Battle of Lemberg (1918)

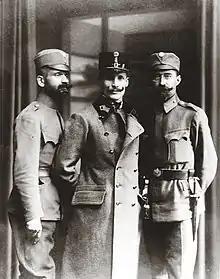
Dmytro Vitovsky (in the middle) accompanied by two officers, 1918

Between 3:30 and 4:00 A.M. on November 1, 1918 Ukrainian soldiers occupied Lviv's public utilities and military objectives, raised Ukrainian flags throughout the city and proclaimed the birth of the new Ukrainian state. The Austrian governor was interned and handed over power to the vice-director of the governorship, Volodymyr Detsykevych, who in turn recognized the supreme authority of the Ukrainian National Rada. The Austrian military commander called on his subordinates to recognize the Rada as well. Colonel Dmytro Vitovsky became commander-in-chief of the Ukrainian forces in Lviv, which numbered 60 officers and 1,200 soldiers. Lviv was proclaimed the capital of the West Ukrainian People's Republic, which claimed sovereignty over Eastern Galicia, the Carpathians up to the village of Komańcza in the west (Komancza Republic), Carpathian Ruthenia and northern Bukovina. However, a large part of the claimed territory, including the city of Lviv, was also considered Polish by many of the local residents. While the Ukrainian residents enthusiastically supported the proclamation and the city's significant Jewish minority remained mostly neutral towards the Ukrainian proclamation, the Polish residents, constituting the majority of Lviv's inhabitants, were shocked to find themselves in a proclaimed Ukrainian state.